LGBT Humanists UK

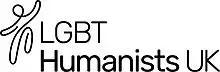

LGBT Humanists UK, founded in 1979, is a special interest section of Humanists UK which campaigns for lesbian, gay, bisexual and transgender (LGBT) equality and human rights in the United Kingdom. It also organises social events for LGBT humanists and public awareness initiatives around Humanism.